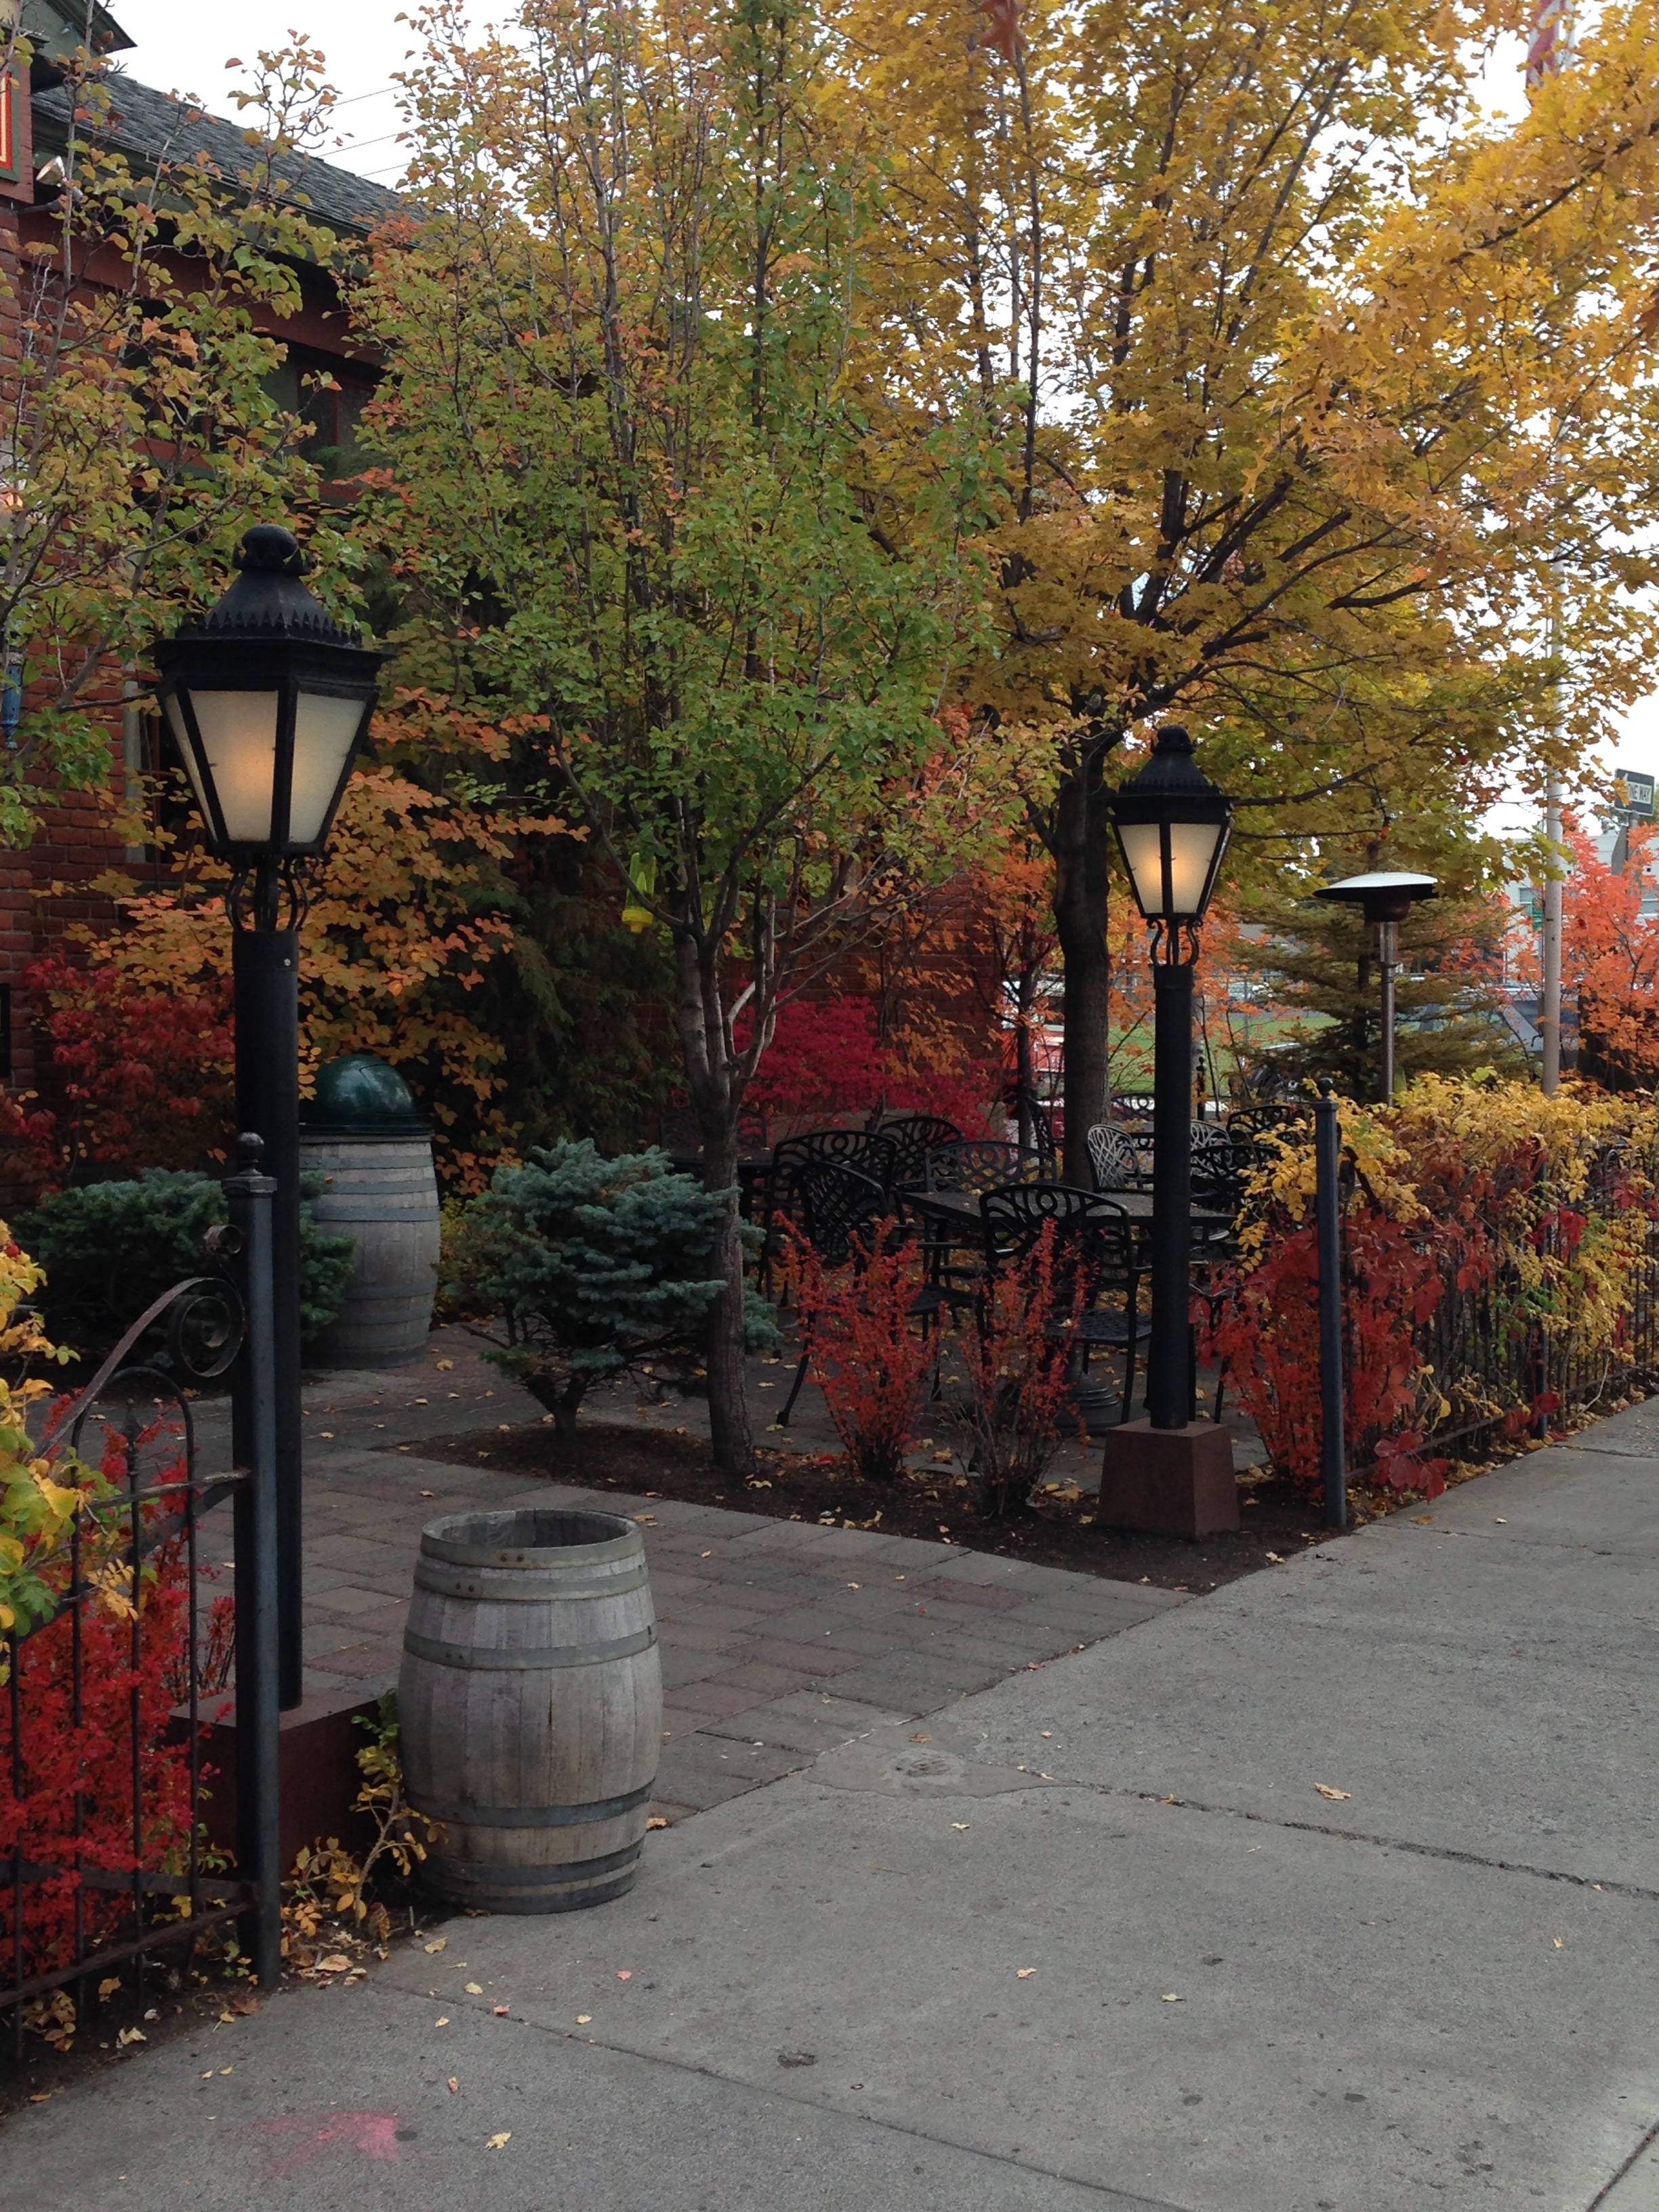
tree, nature, road, street, leaf, fall, sidewalk, flower, town, alley, city, foliage, autumn, colorful, season, trees, leaves, infrastructure, seasonal, october, yard, neighbourhood, urban area